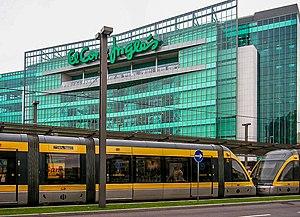
El Corte Inglés est la plus importante chaîne espagnole et européenne de grands magasins. Elle est présente en Espagne et au Portugal.
Vila Nova de Gaia est une ville du Portugal du District de Porto qui se trouve face à la grande ville de Porto séparée par le Douro à laquelle elle reliée grâce au Pont Dom-Luís. Son ancien nom de Gale ou Cale aurait donné celui du comté puis du royaume de Portugal.